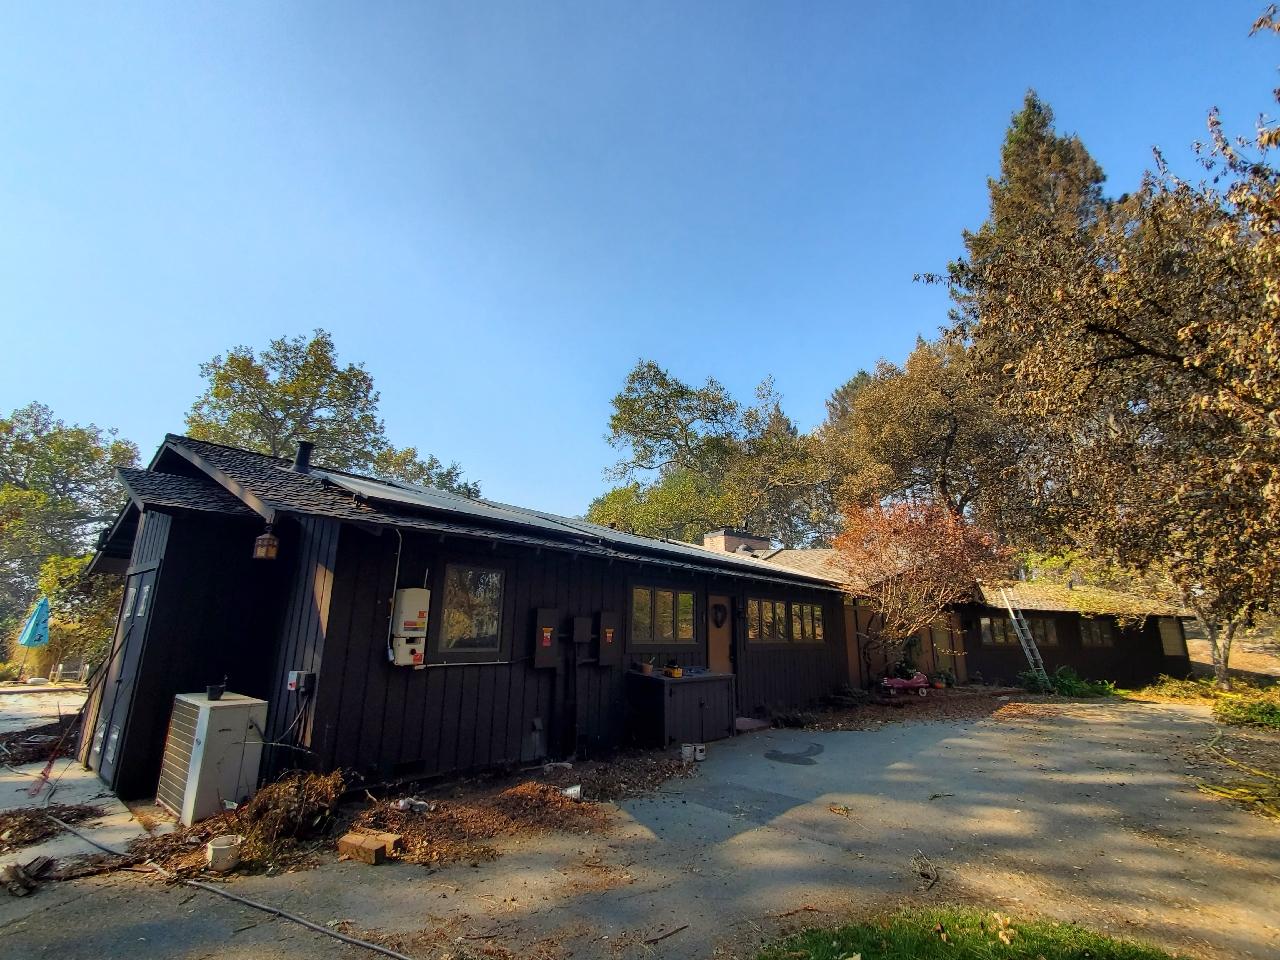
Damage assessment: no_damage